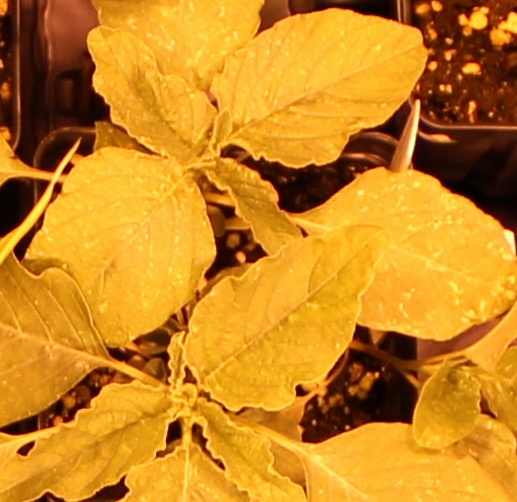
Label: Redroot Pigweed